219th Rifle Division

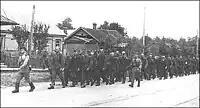
German PoWs march through Rēzekne in July 1944.

The attack's artillery preparation, which began at 0830 hours, continued for two hours and took the Axis forces by surprise, causing heavy losses in men and equipment and disorganization of command and control. Airstrikes also damaged defensive strongpoints. The infantry assault began at 1030, supported by the KV tanks of 262nd Guards Tank Regiment and units of 96th Tank Brigade. The 219th, on the Corps' right flank, had difficulty with its first objective, Hill 175.4. Attacking from the northeast and east it had to cover considerable open ground between its jumping-off positions and the first trench line. In addition the height's slopes were ice-covered and many of the fortifications, including barbed wire and firing points, had escaped the artillery preparation. The defending Hungarian 48th Infantry Regiment continued to resist even after the rest of its 12th Infantry Division had been broken through. The 309th Division on the 219th's right had made a successful penetration, but General Kotelnikov was later faulted for failing to regroup his forces into or toward this sector to outflank the height, and the commander of 18th Corps, Maj. Gen. P. M. Zykov, likewise failed to take appropriate action. As a result the division was pinned down in front of the height and suffered unjustified losses. It fell to Golikov to order the Corps to develop the success of the 309th and the 129th Rifle Brigade and to direct the 219th to be pulled back to the southern outskirts of Shchuche, put back in order, and then be committed through the 309th's sector in the direction of Yekaterinovka in order to get into the rear of the 19th Hungarian Division. By 1400 this regrouping was complete and it began to attack on the new axis.